Sri Lanka–United States relations

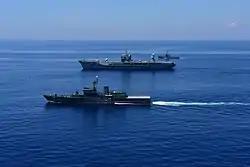
USS Blue Ridge (LCC-19) and Sri Lankan Navy SLNS Sayura and SLNS Samudura ships operate together

In May 2015, U.S. Secretary of State John Kerry visited Sri Lanka for an official tour. Kerry said that the U.S. would send advisers who would provide "technical assistance" to the newly elected government of Maithripala Sirisena.